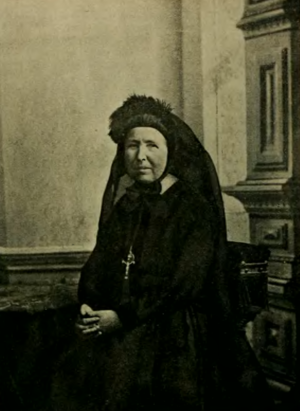
Tiré de la ""Vie de Mélanie, bergère de la Salette, écrite par elle-même en 1900. Introduction par Léon Bloy. Paris, Mercure de France, 1912"""